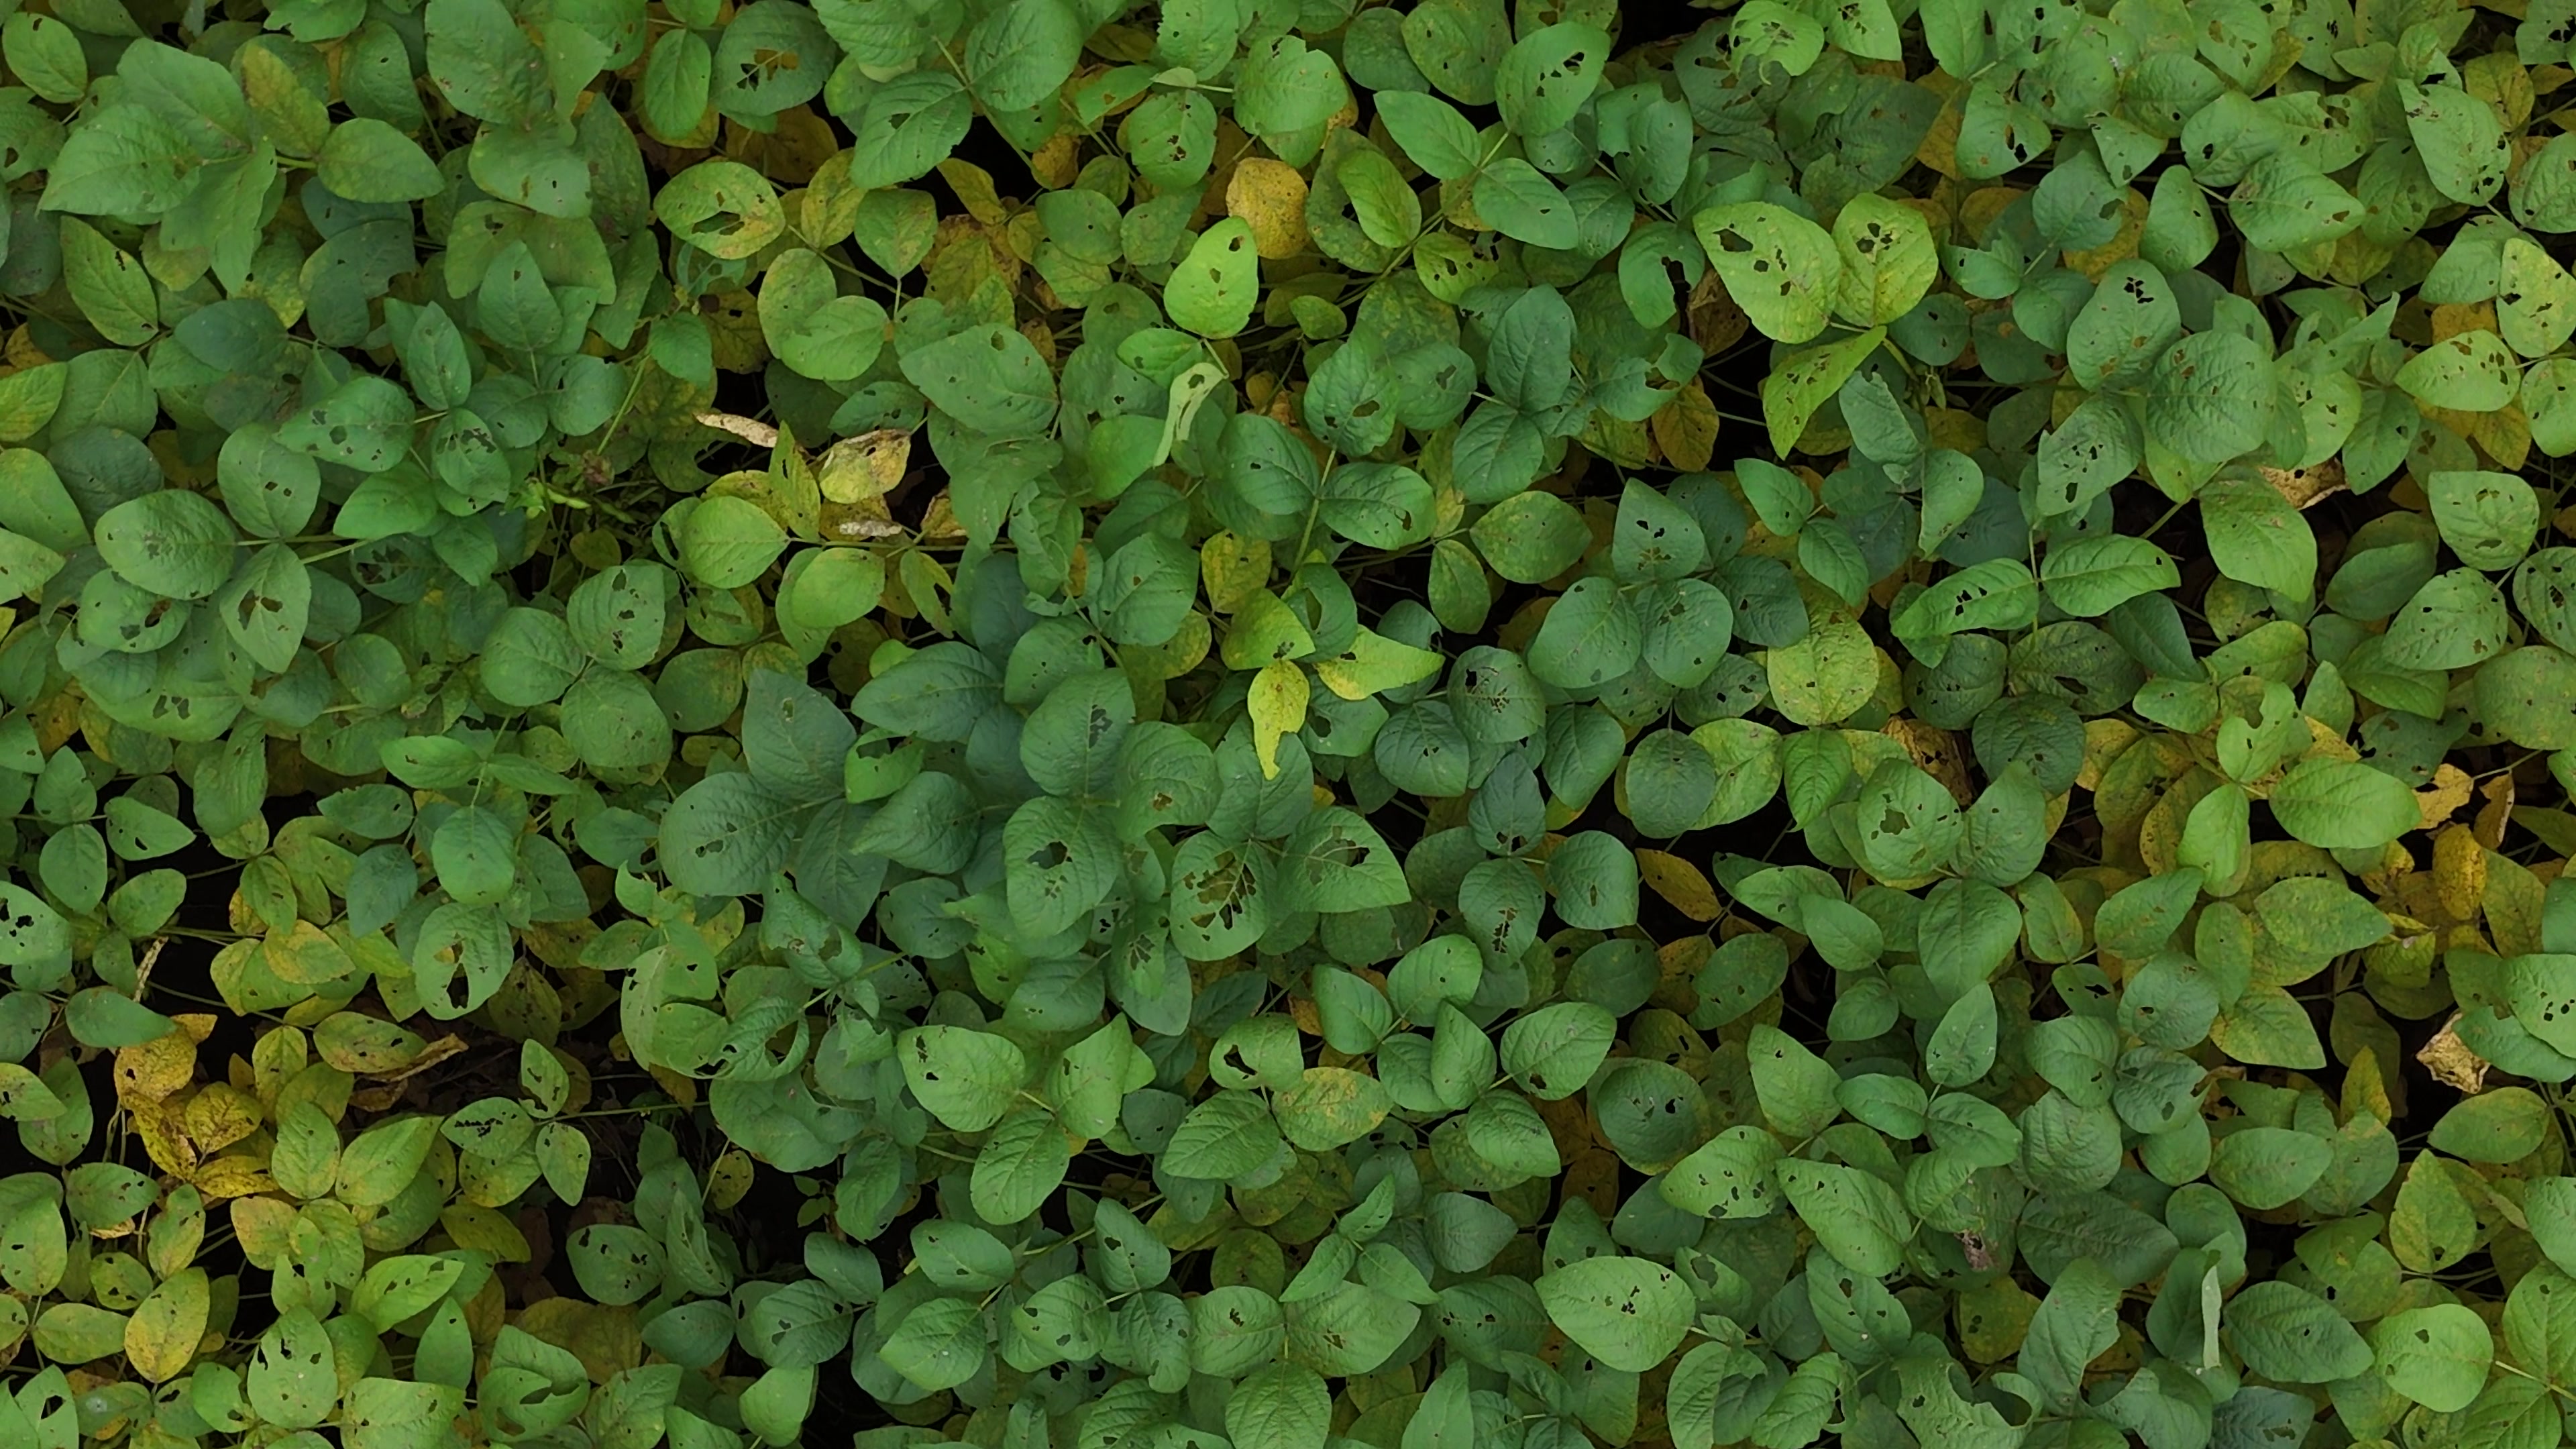
Label: Mosaic